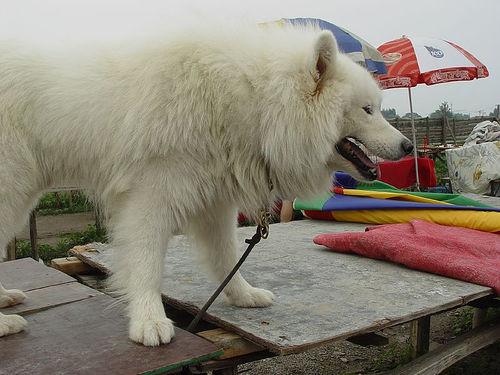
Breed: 2192-n000088-Samoyed